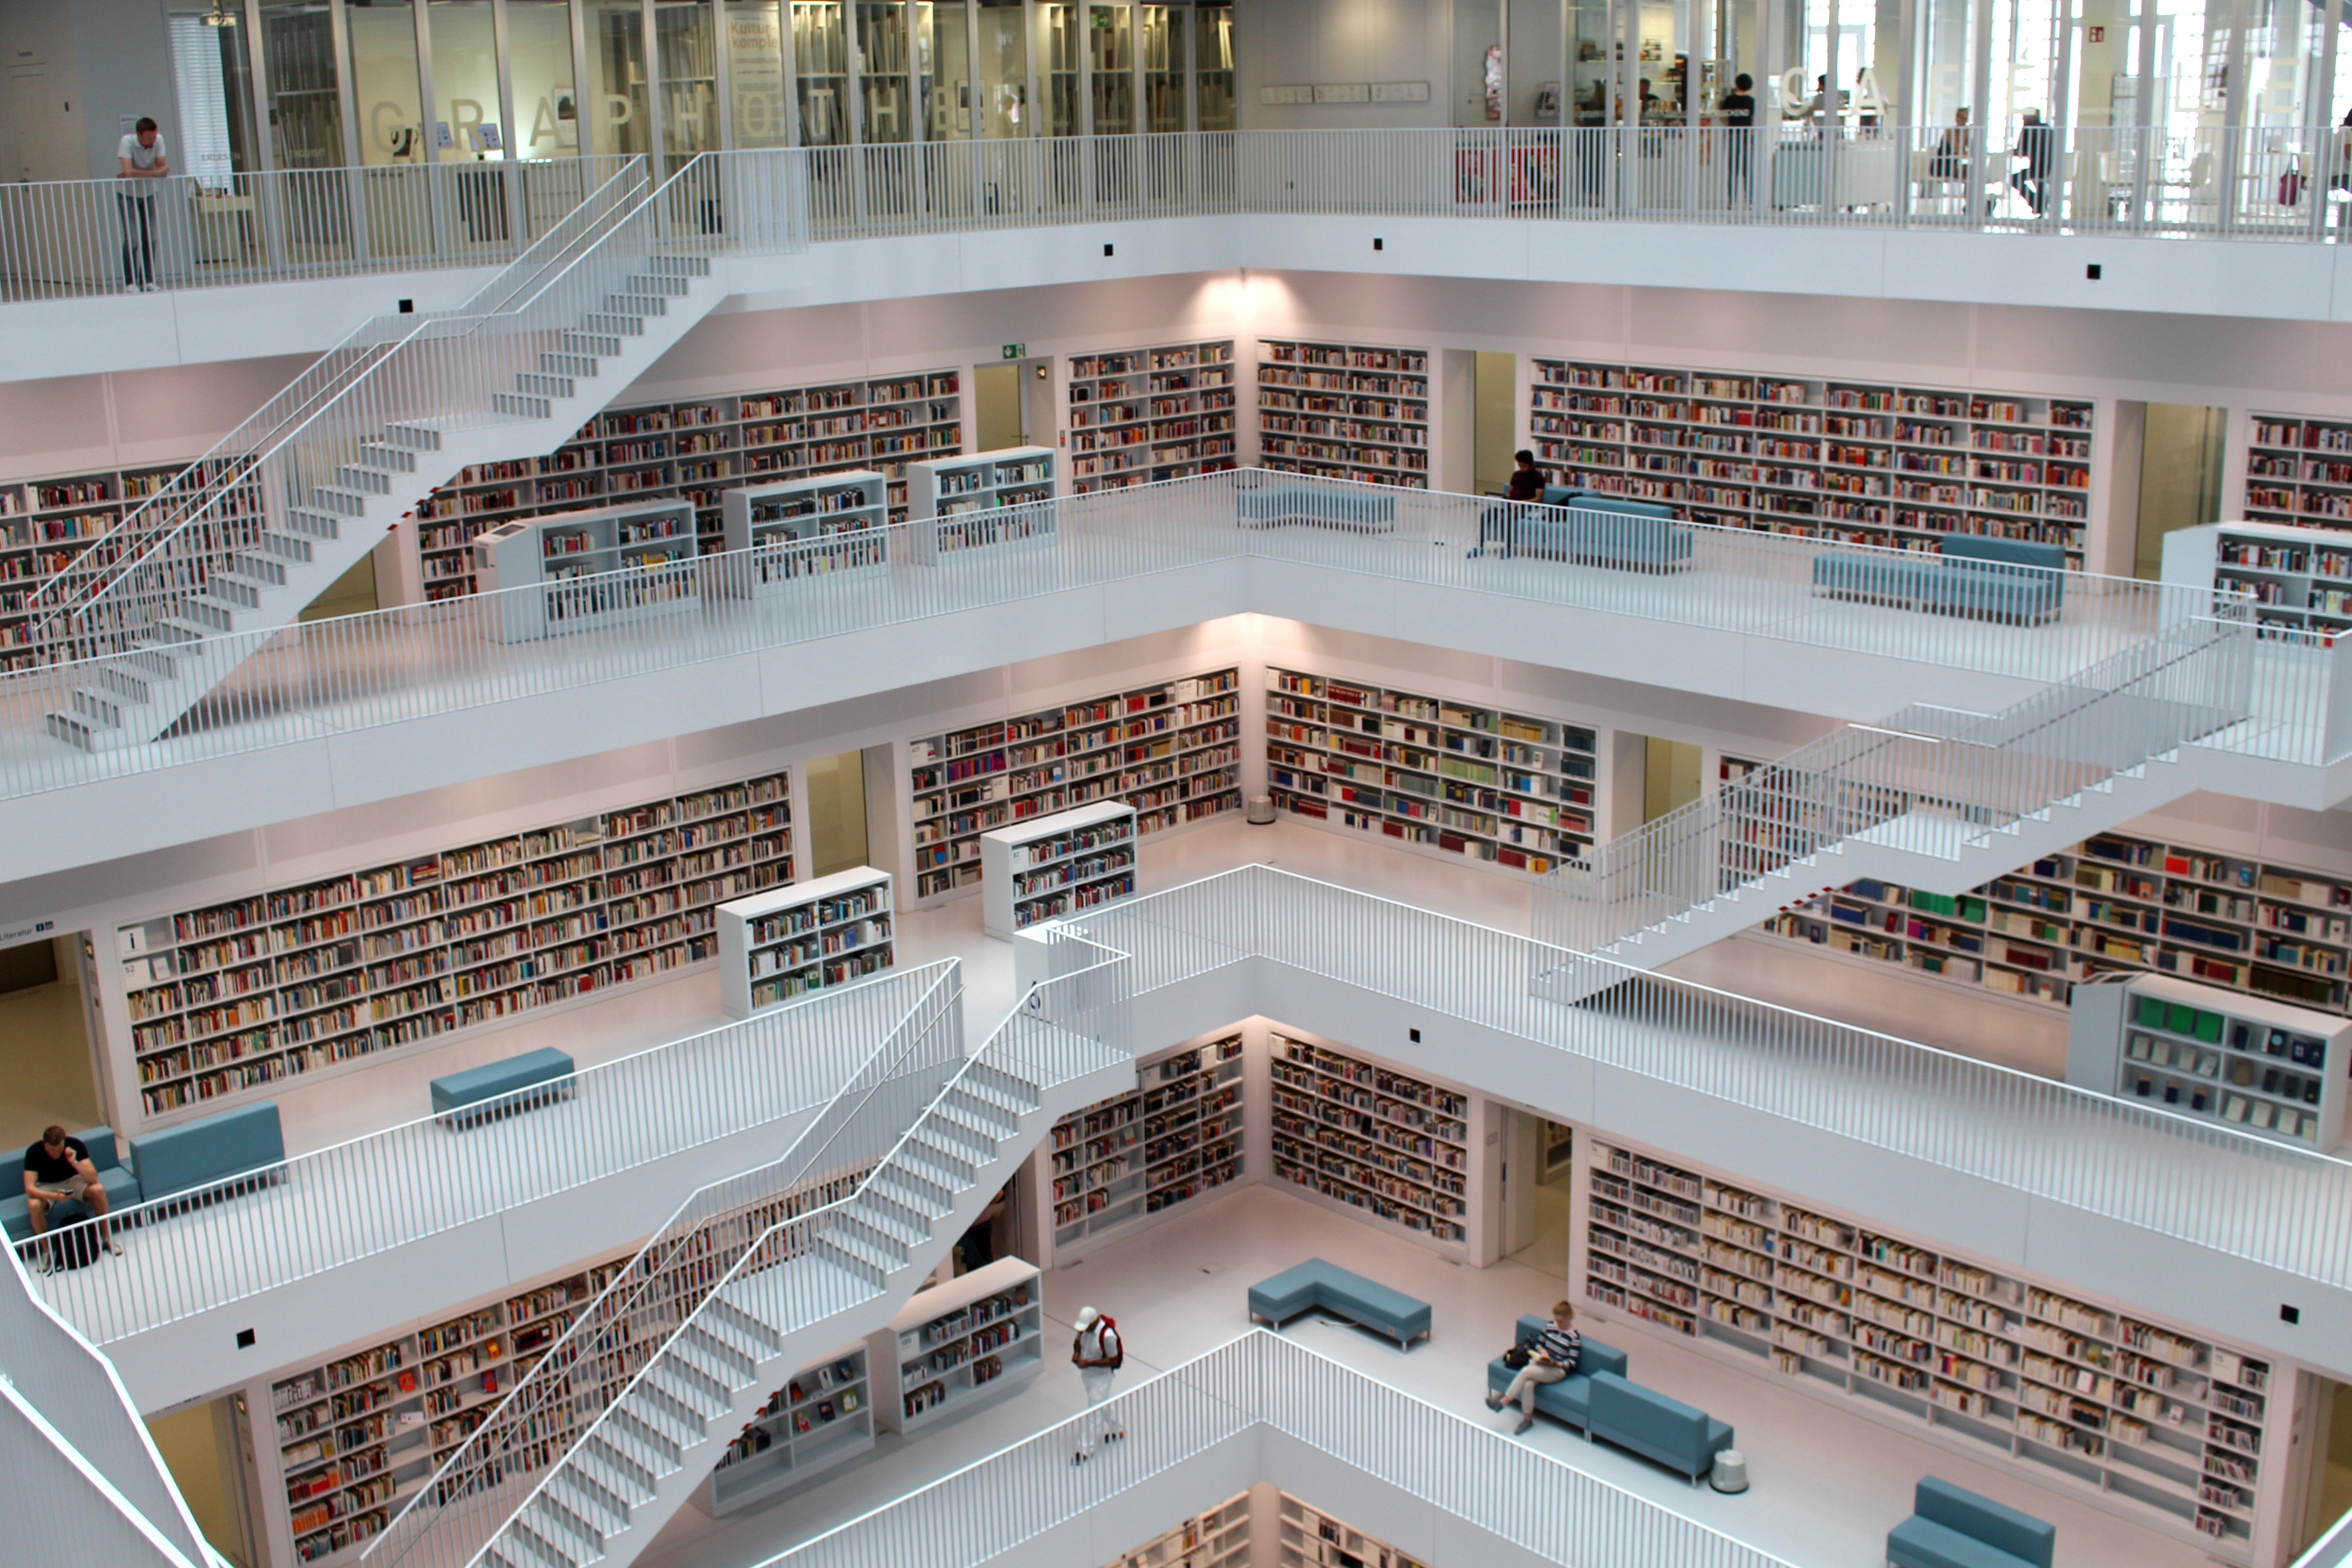
read, architecture, white, interior, building, city, urban, staircase, railing, plaza, modern, interior design, study, library, books, stairs, shelves, learn, stuttgart, retail, floors, know, browse, gradually, public library, shopping mall, city library, scale model, window covering